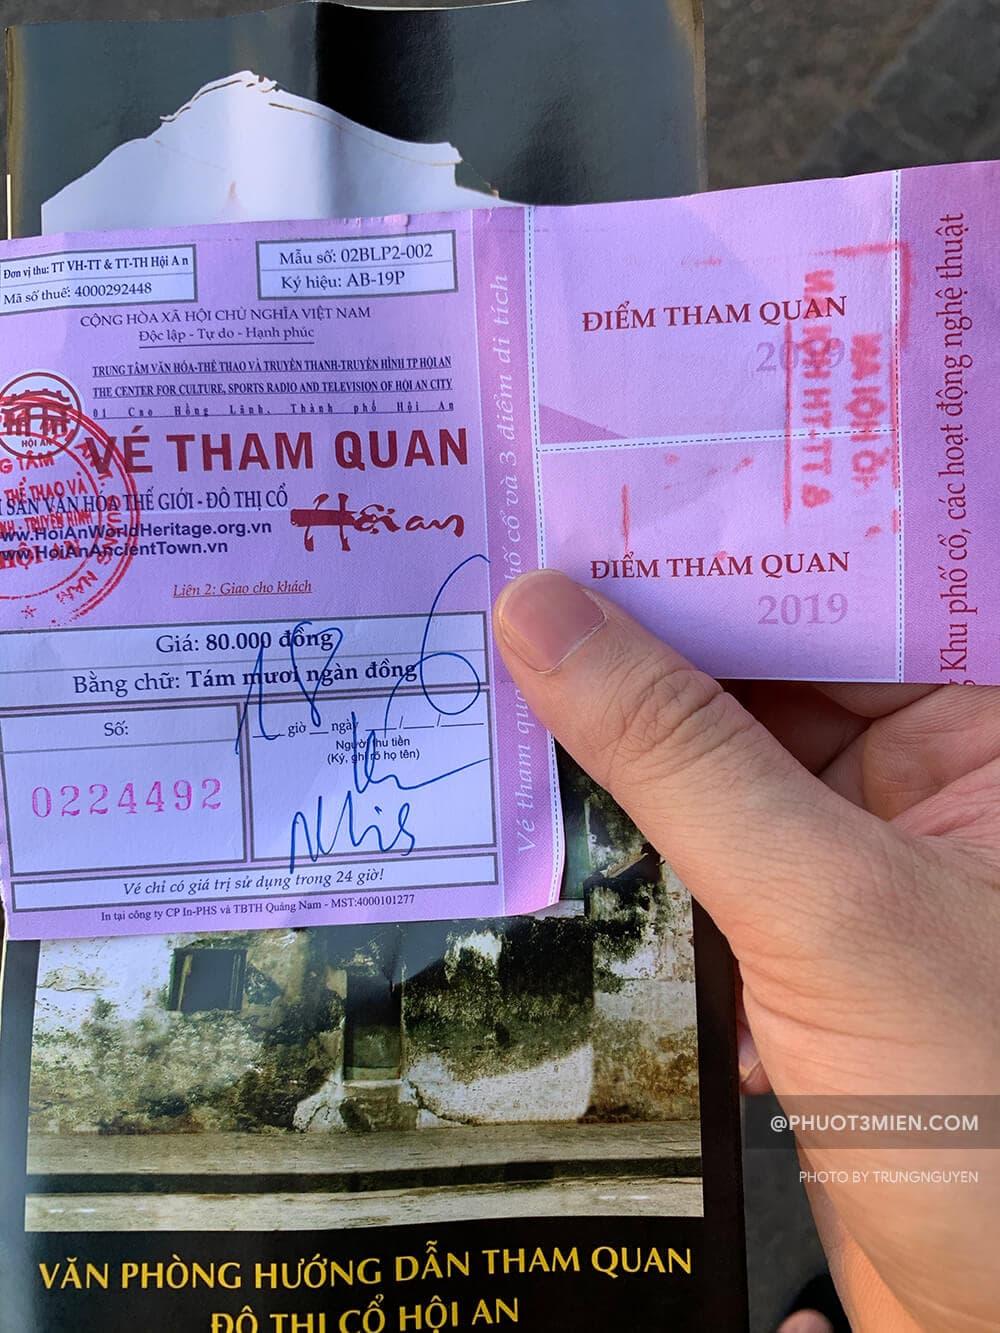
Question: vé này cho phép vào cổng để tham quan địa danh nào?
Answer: đô thị cổ hội an